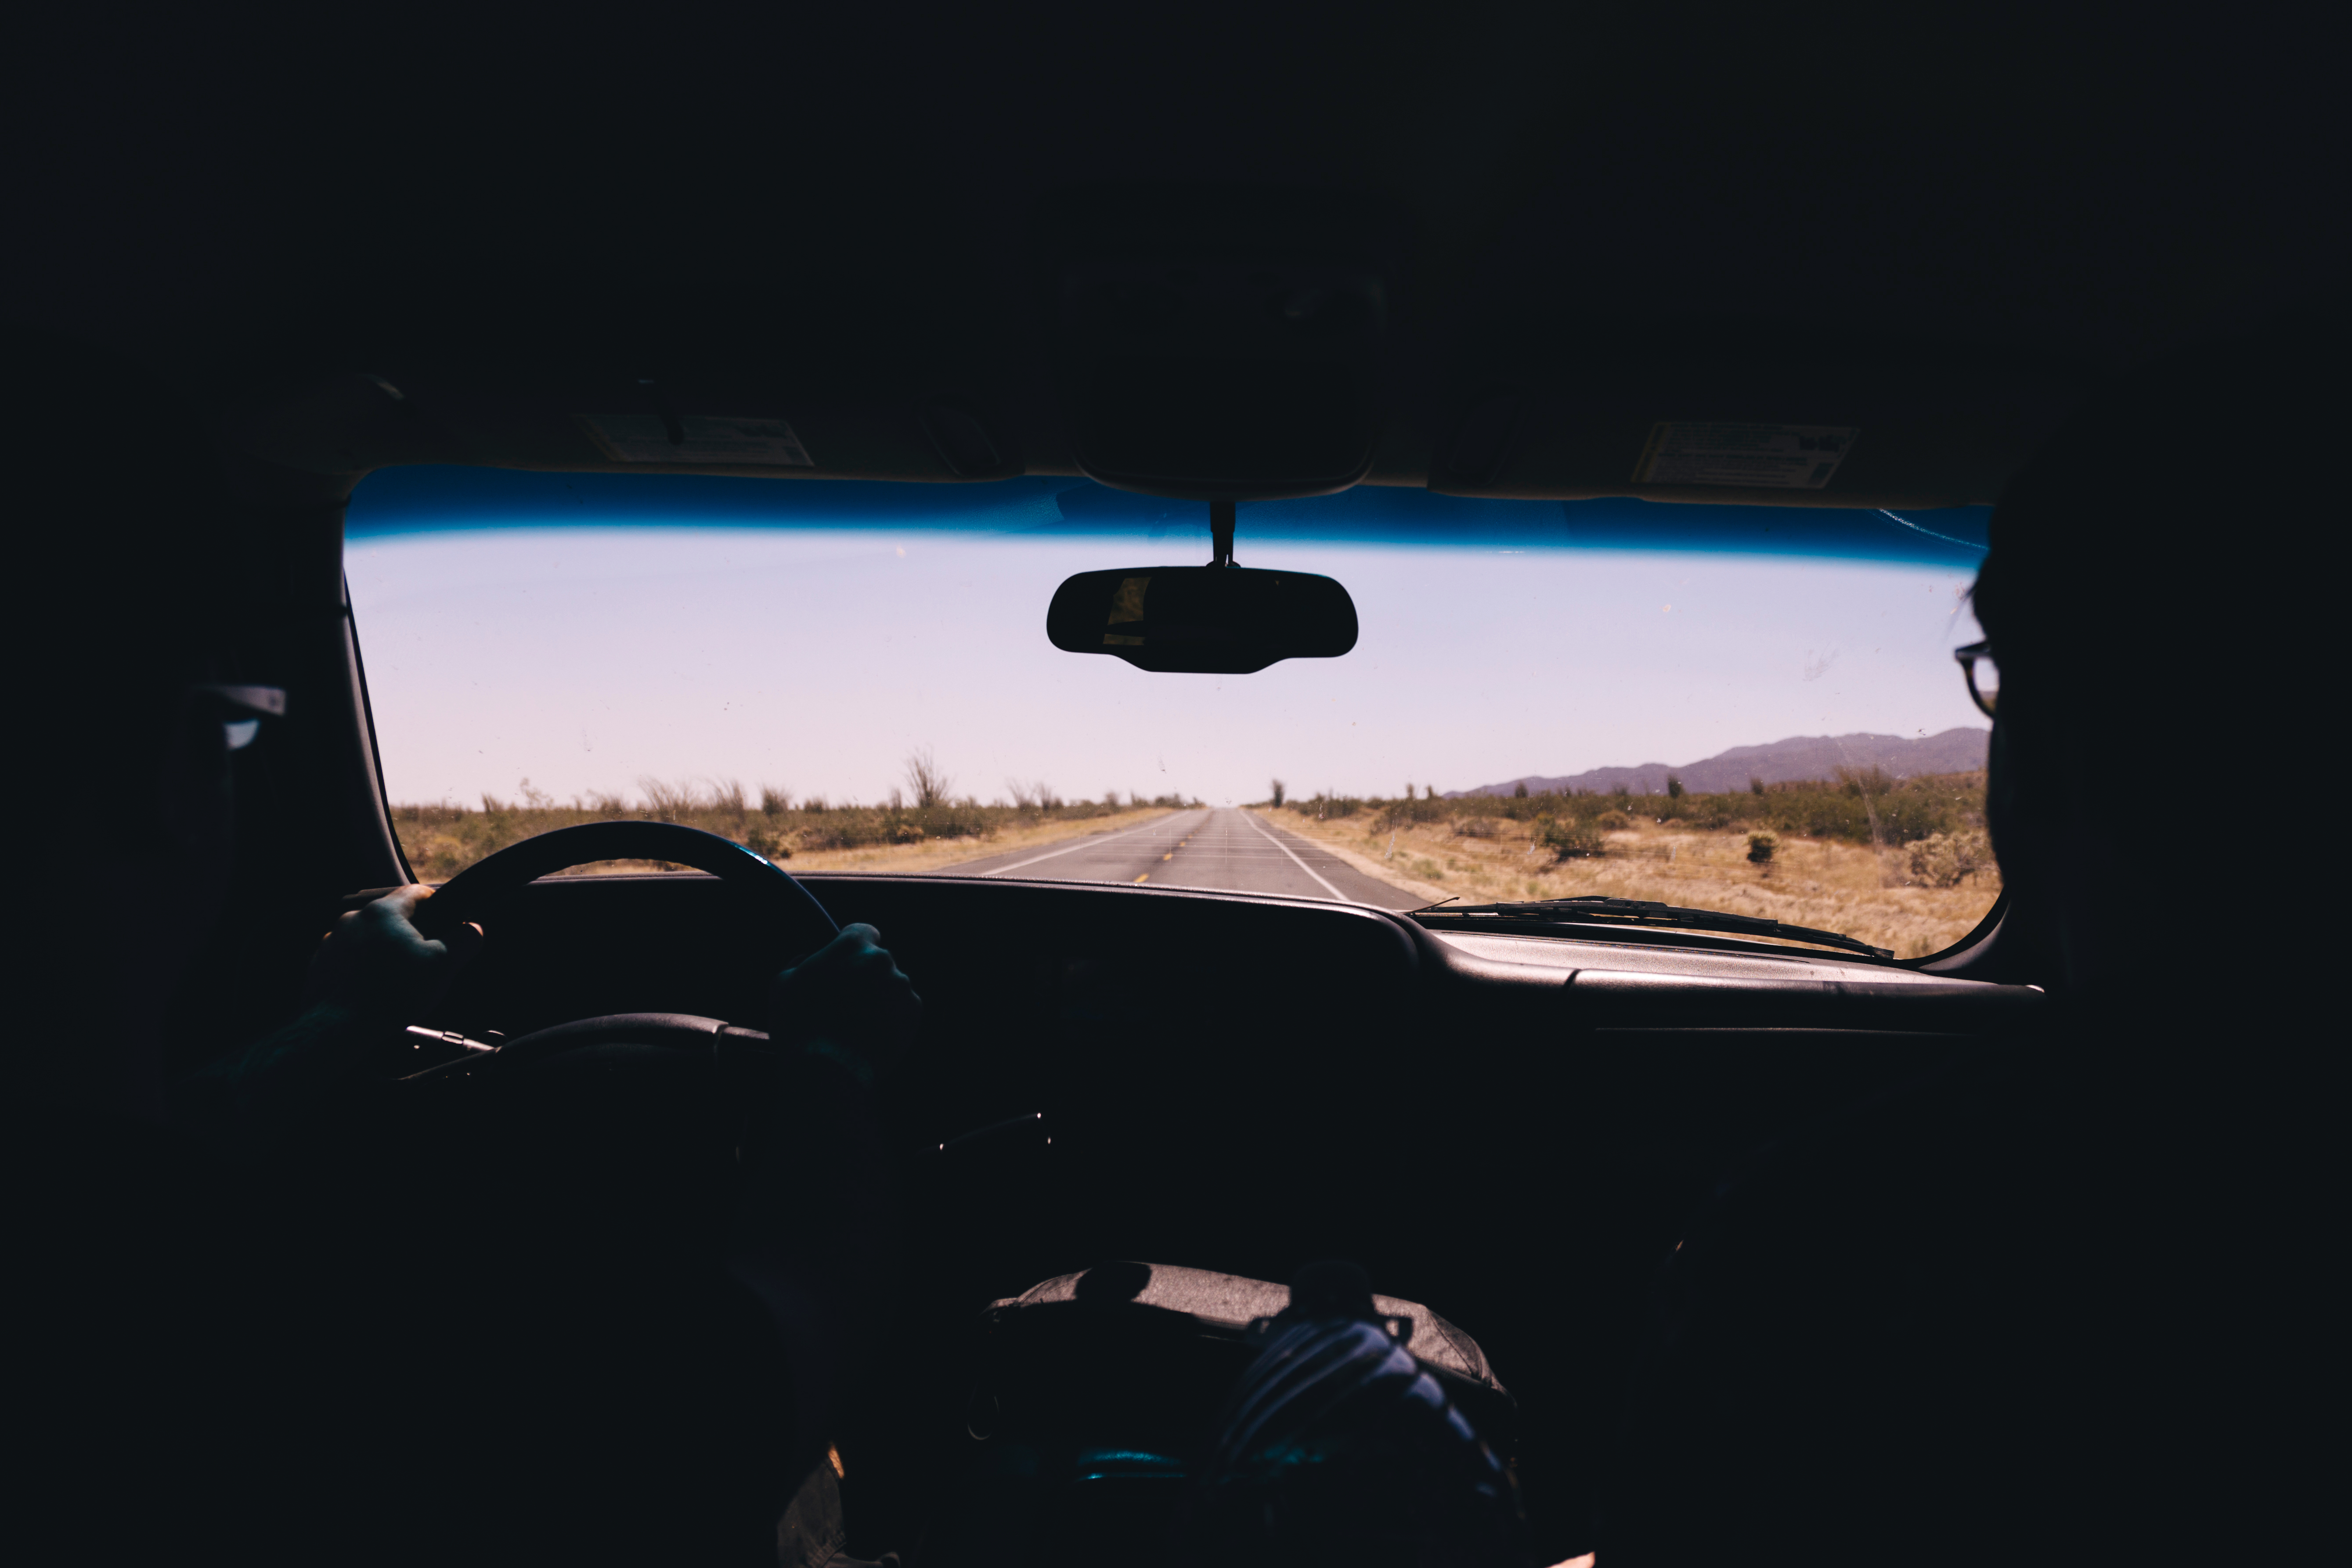
light, sunset, car, window, glass, driving, reflection, vehicle, windshield, roadtrip, darkness, blue, steering wheel, black, shape, driver, atmosphere of earth